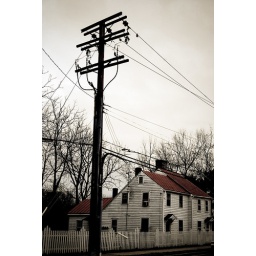
house by the river